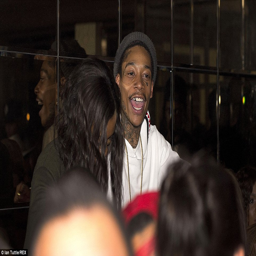
hip hop artist shares a joke as he enjoys a night out